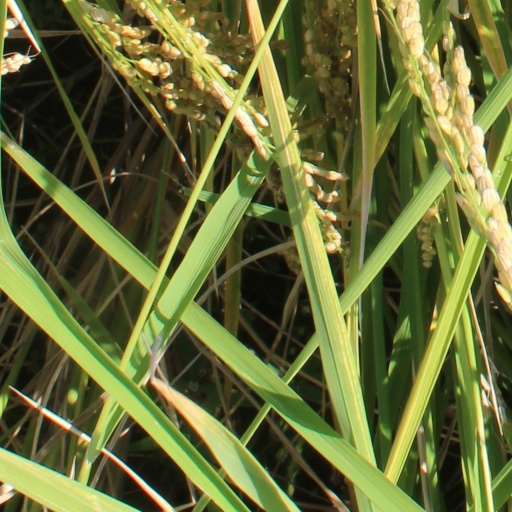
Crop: rice